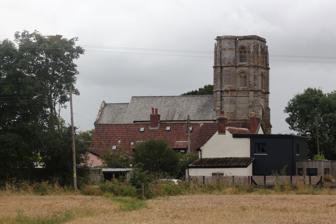
Building: St George's Church, Ruishton
Country: United Kingdom
Year built: 1549
Church in Somerset, England Church of St George Location within Somerset General information Town or city Ruishton Country England Coordinates 51°01′14″N 3°03′04″W / 51.0206°N 3.0512°W / 51.0206; -3.0512 Completed 1549 The Church of St George in Ruishton , Somerset , England was built in the 14th to 16th centuries and has been designated as a grade I listed building . The south chapel was built in the 14th and 15th centuries. Work started on the new church around 1533 and the roof above the nave was completed in 1549, although the tower, built in 1533, was never completed. It was built on the site of an earlier Norman church and some features can still be seen at the south door. Another remnant from the earlier church is the font which was carved in about 1380. A gallery in the church was removed during Victorian restoration in 1866. In the churchyard is the remains of a 15th-century cross. The Anglican parish is part of the benefice of Creech St Michael and Ruishton with Thornfalcon within the archdeaconry of Taunton. See also List of Grade I listed buildings in Taunton Deane List of towers in Somerset List of ecclesiastical parishes in the Diocese of Bath and Wells References Wikimedia Commons has media related to Church of St George, Ruishton .